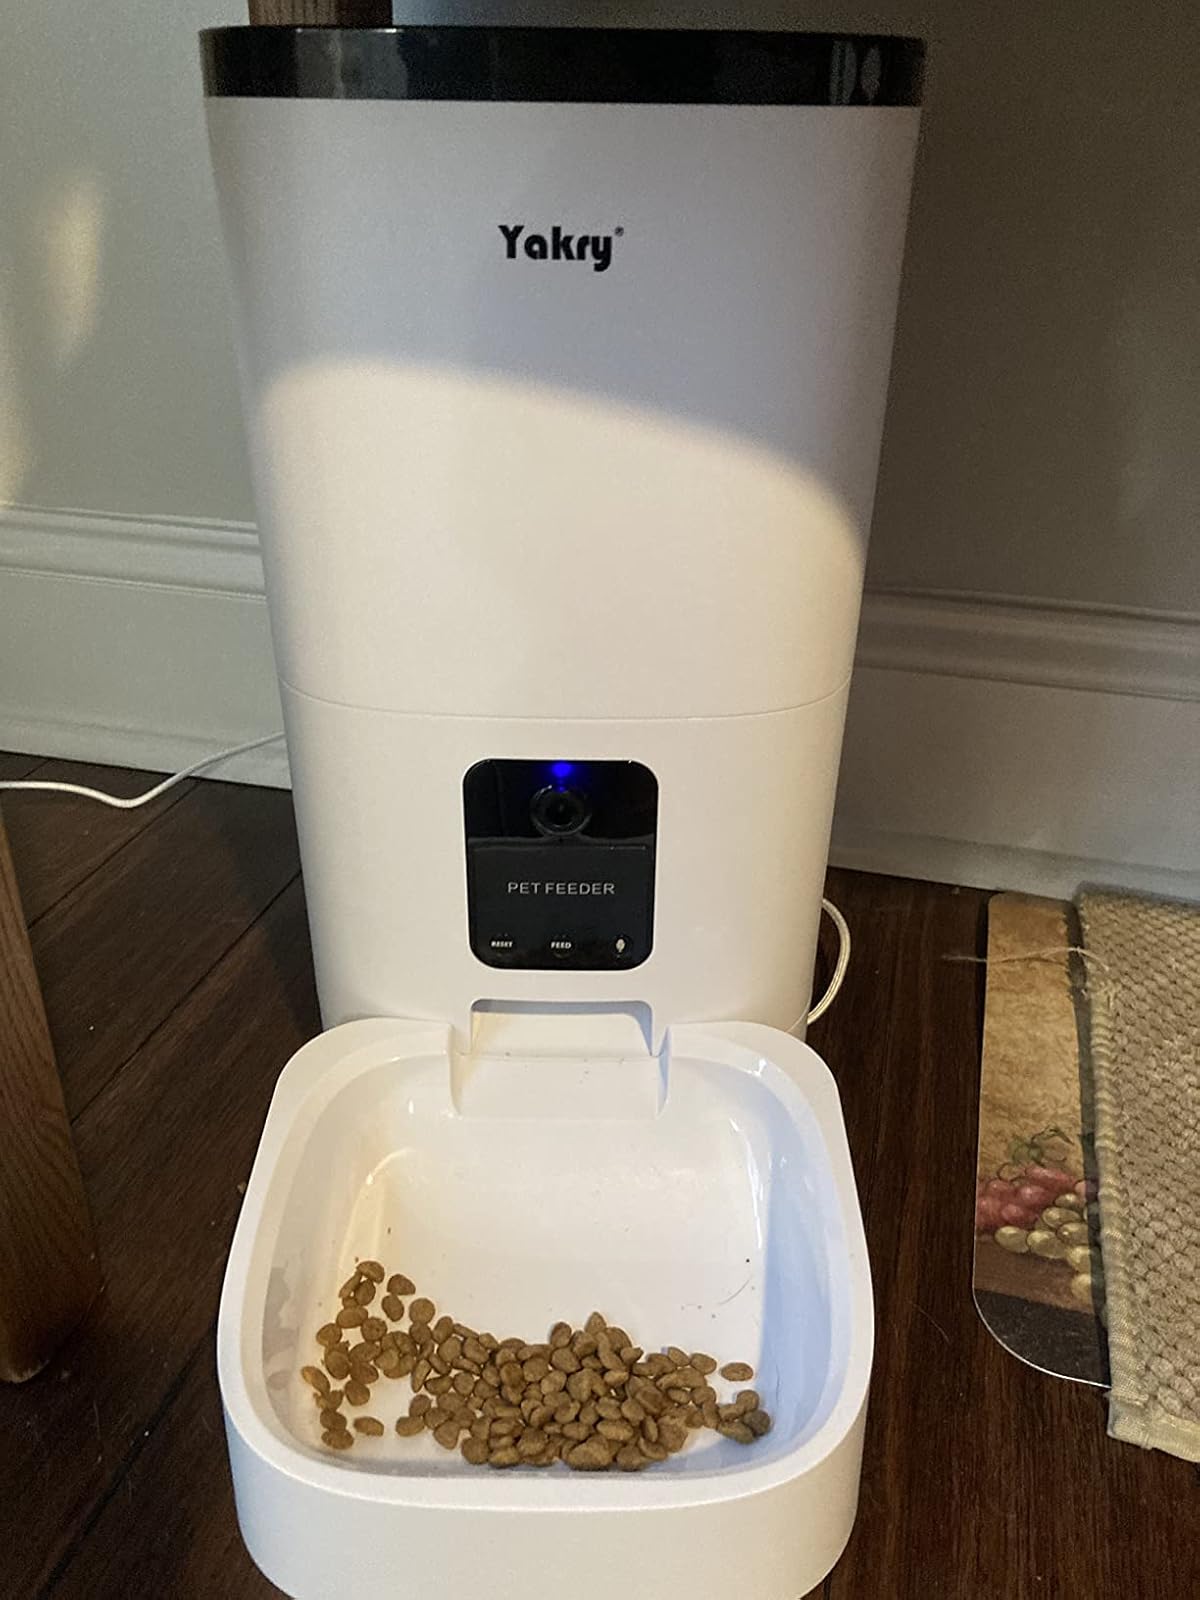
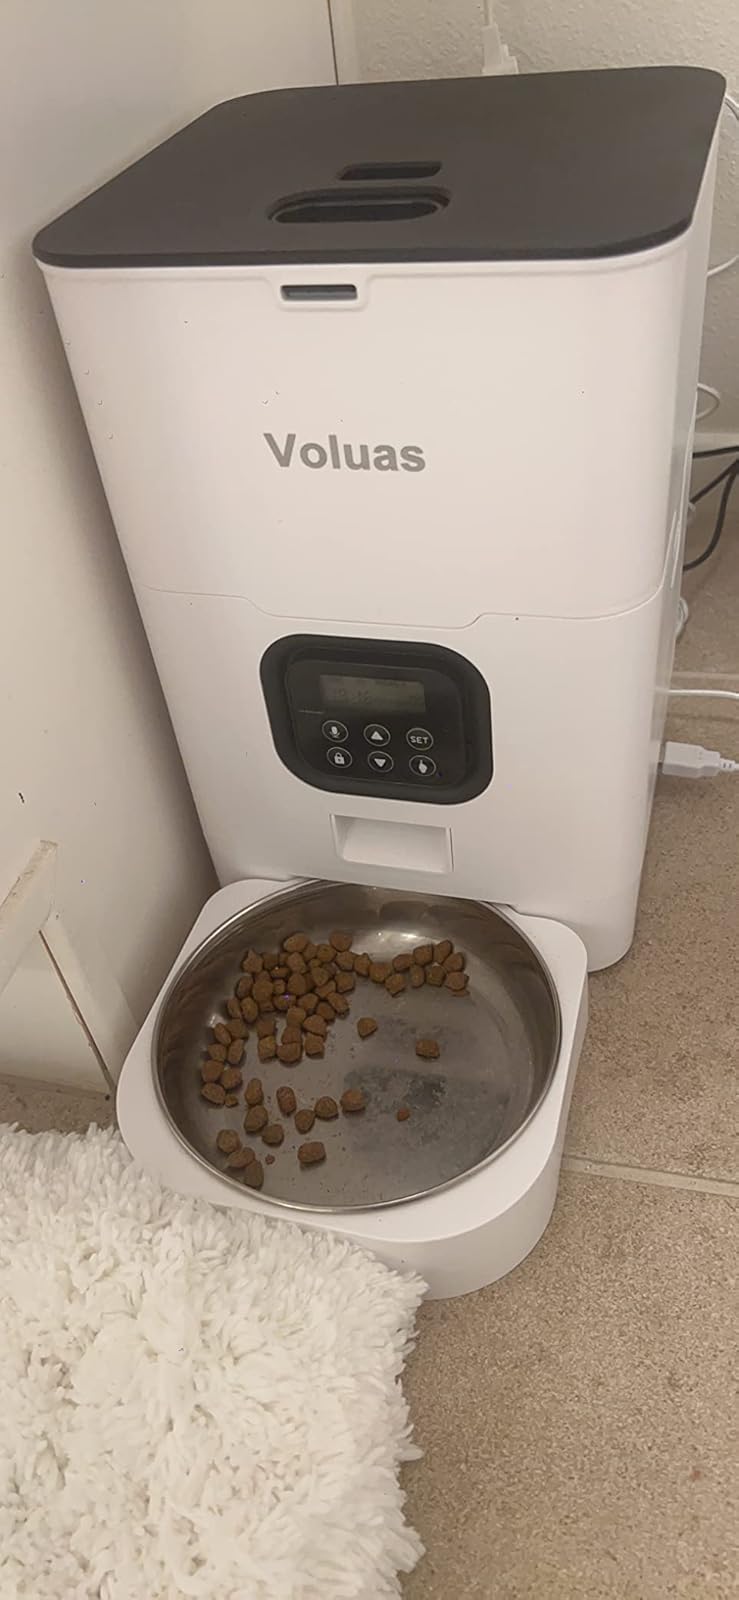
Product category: items_feeder
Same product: no